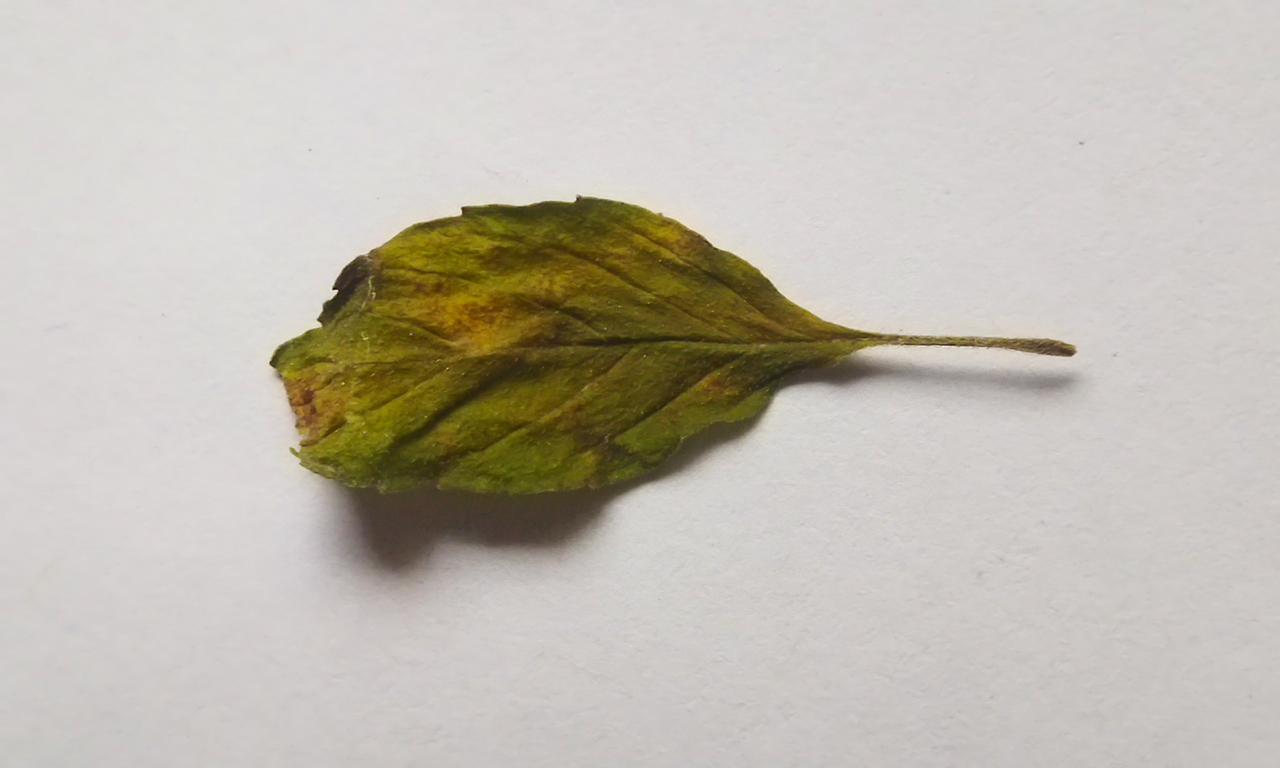
Label: Spoiled